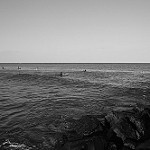
Label: B & W